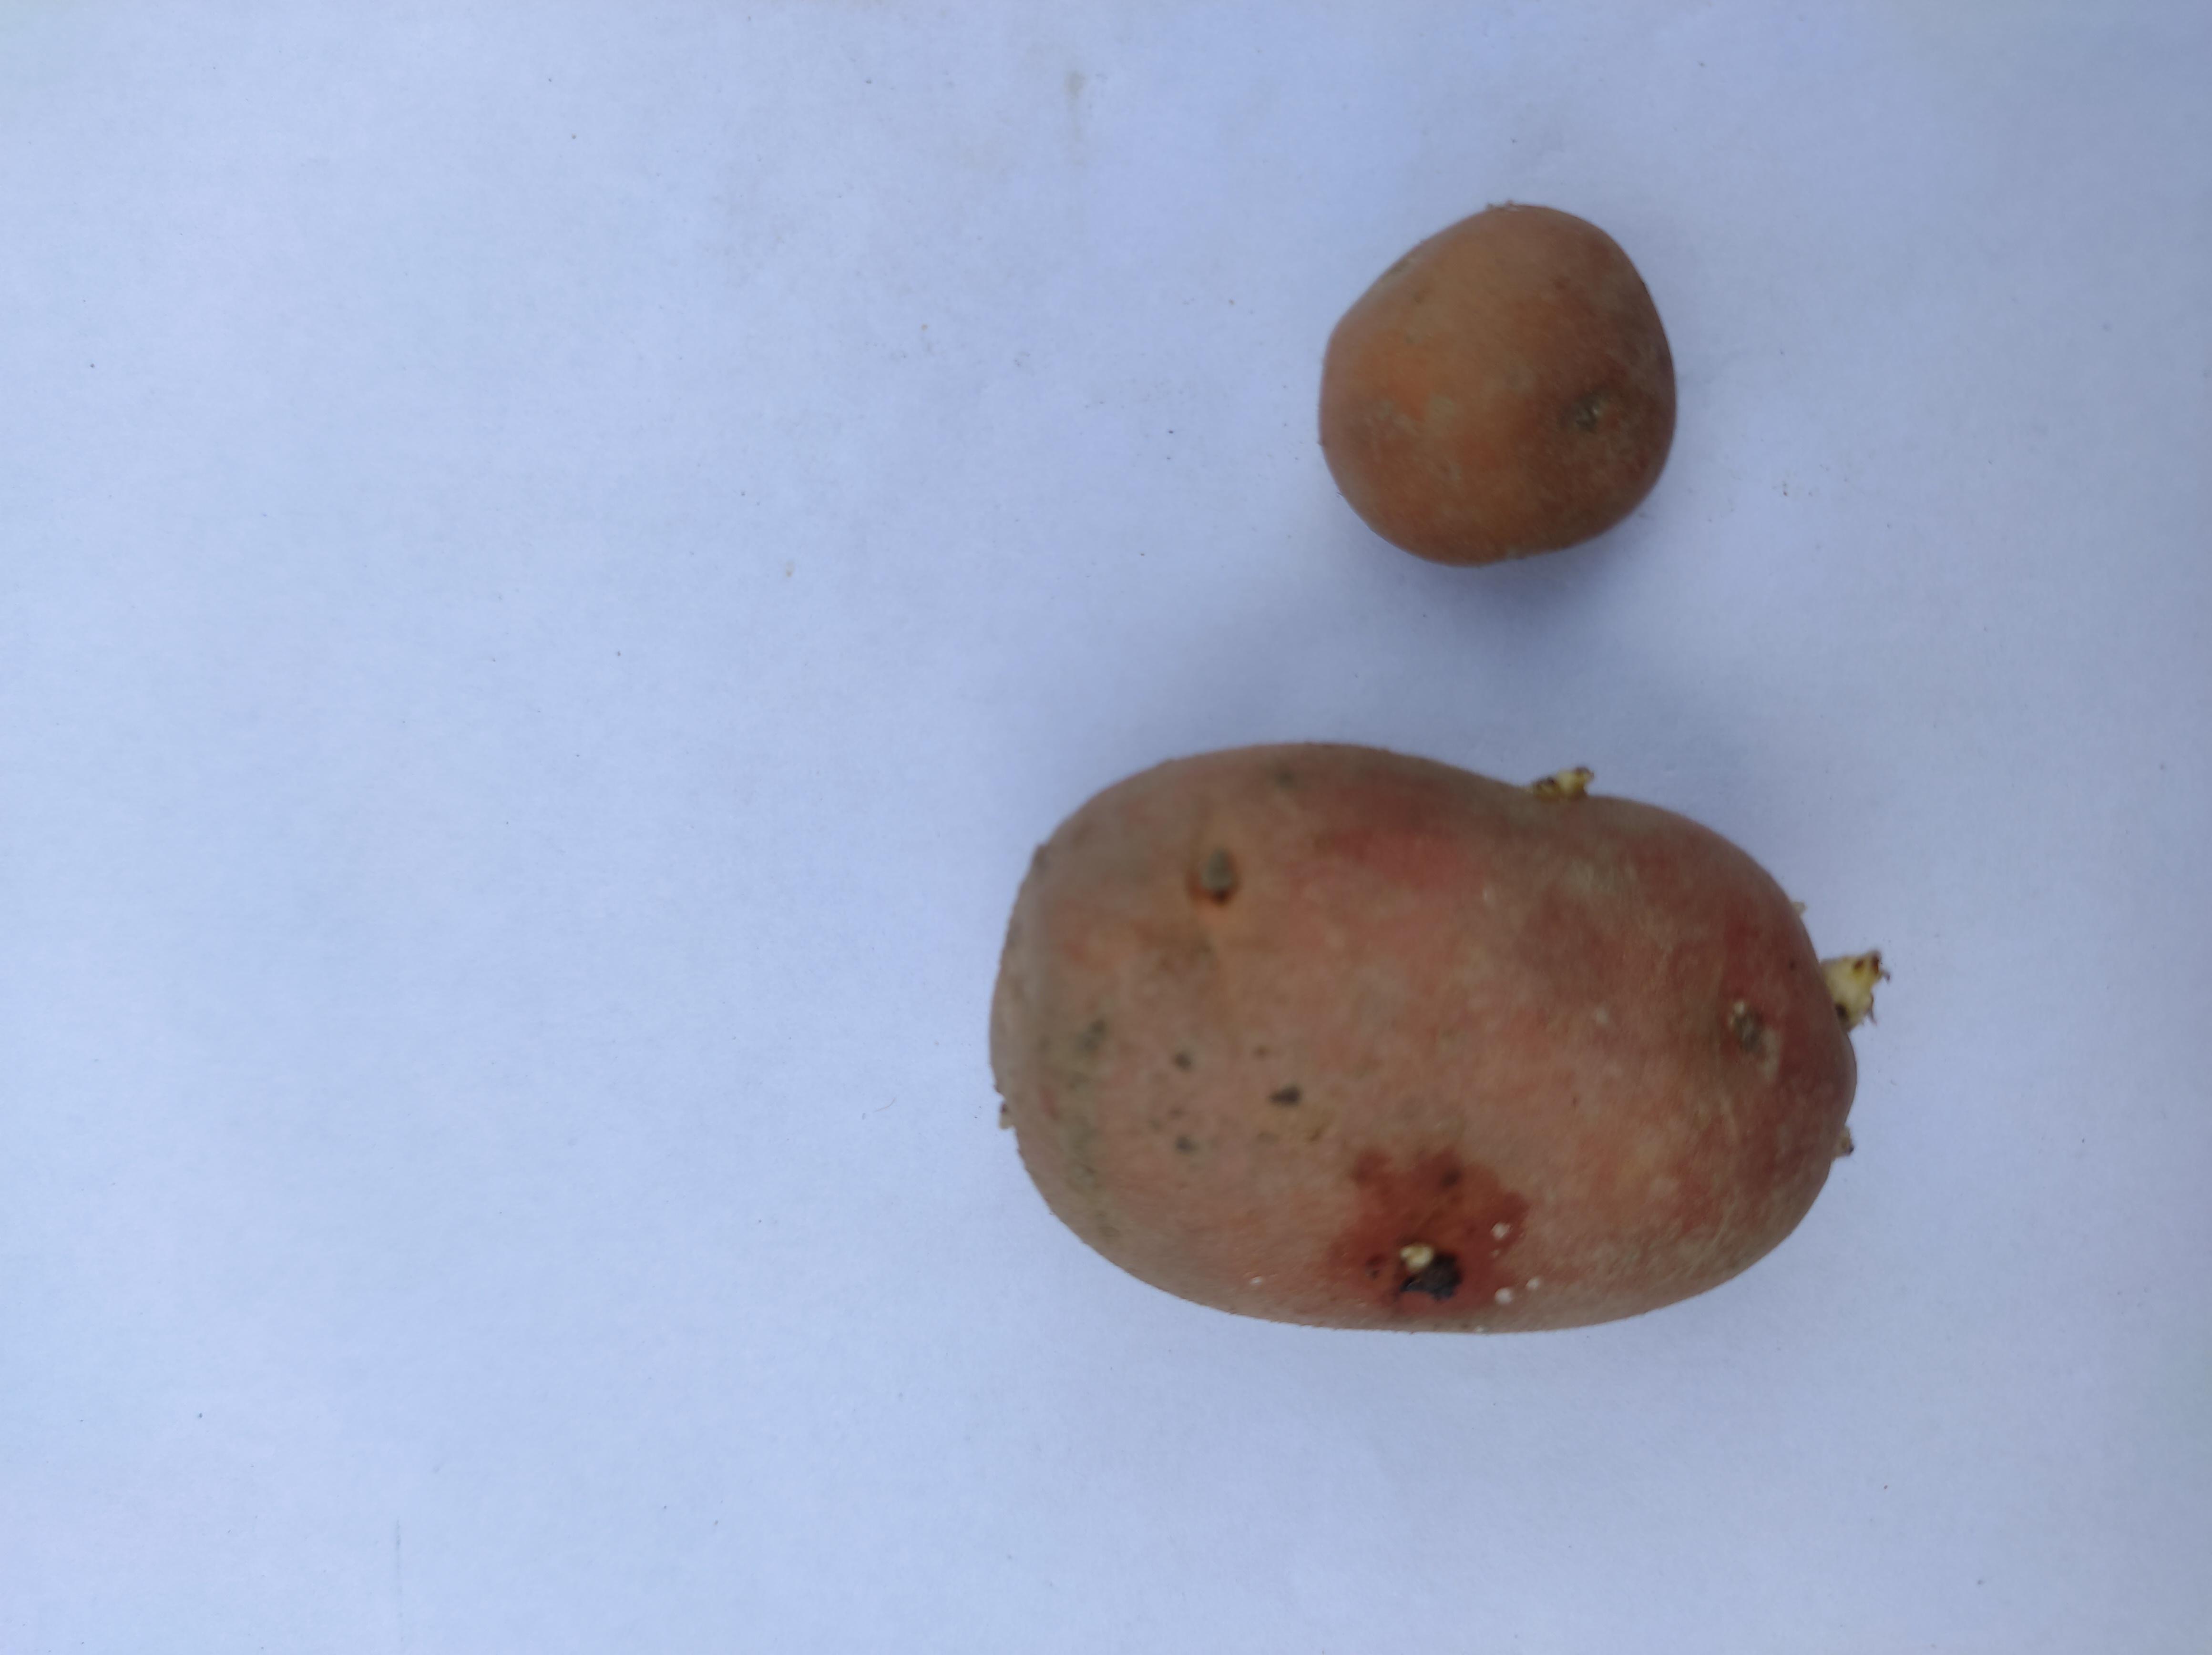
Label: Potato